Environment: lab
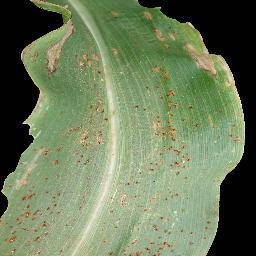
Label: common_rust